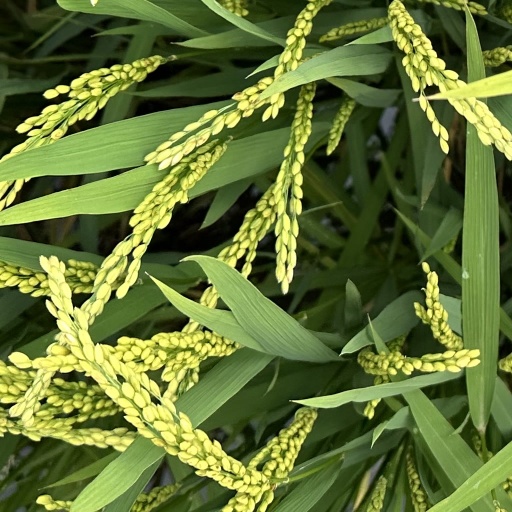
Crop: rice